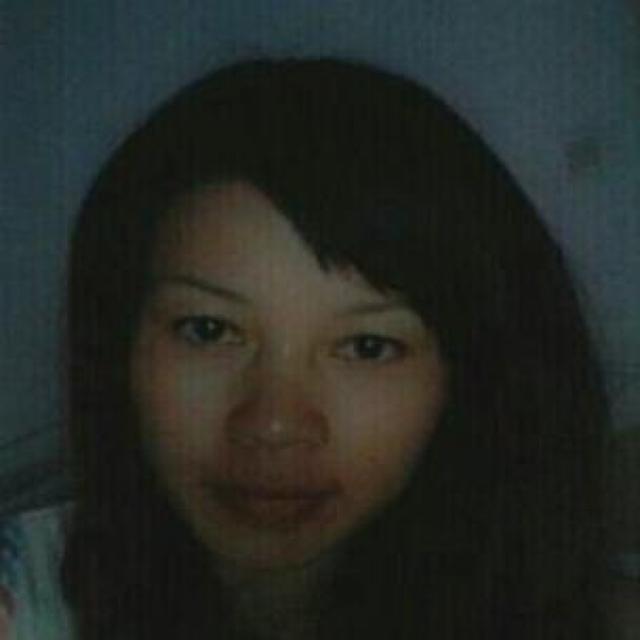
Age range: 21-44